Felice Cavagnis

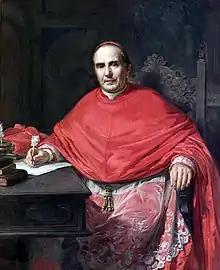
Portrait - Giuseppe Riva (1901).

Felice Cavagnis (13 January 1841 – 29 December 1906) was an Italian canon lawyer and Cardinal.